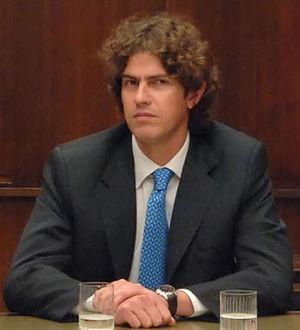
Martín Lousteau est un économiste et homme politique argentin, ministre de l'Économie sous Cristina Fernández de Kirchner.